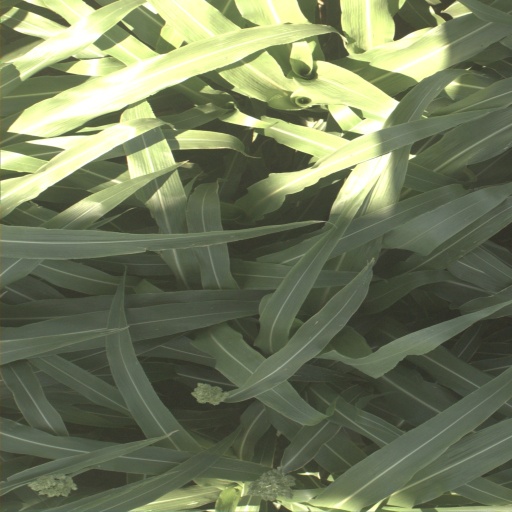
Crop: sorghum